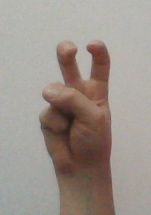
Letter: toot